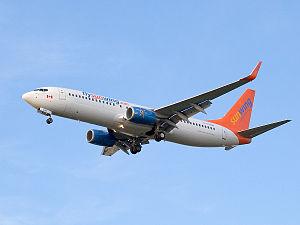
Sunwing Airlines Inc. est une compagnie aérienne dont le siège social est situé à Etobicoke, Toronto et qui offre des services de vols réguliers et nolisés vers le Canada, le Mexique, les Caraïbes, les États-Unis de même que l'Europe. Un bureau de Sunwing Airlines se trouve également à Montréal, soit à Ville Saint-Laurent, tout près de l'aéroport Montréal-Trudeau. Cette compagnie aérienne est une filiale de Groupe Voyage Sunwing et sa compagnie sœur est Vacances Sunwing.